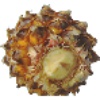
Label: Pineapple Mini 1